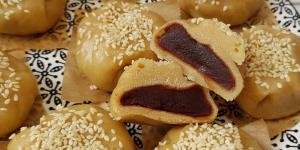
mantou o pan chino al vapor